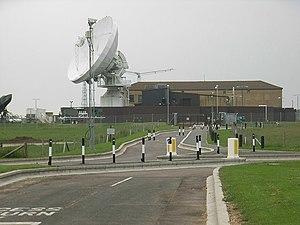
Harry Dunn était un Britannique de 19 ans mort le 27 août 2019 dans un accident de la circulation, quand il conduisait sa moto près de Croughton, dans le Northamptonshire, au Royaume-Uni, près de la sortie de RAF Croughton. Il est entré en collision avec une voiture voyageant dans la direction opposée. La voiture, une Volvo XC90, aurait été conduite par Anne Sacoolas, ancienne agente de la CIA et épouse de Jonathon Sacoolas, employé du gouvernement américain travaillant à la station d'écoute de la United States Air Force à RAF Croughton.
Royal Air Force Croughton ou, plus simplement, la RAF Croughton est une base de la Royal Air Force qui est actuellement une station de communication de la United States Air Force, qui se situe près du village de Croughton, dans le Northamptonshire, en Angleterre. La station héberge le 422ᵉ Air Base Group, elle exploite l’un des plus grands centraux téléphoniques militaires en Europe et traite environ un tiers de l’ensemble des communications militaires américaines en Europe.